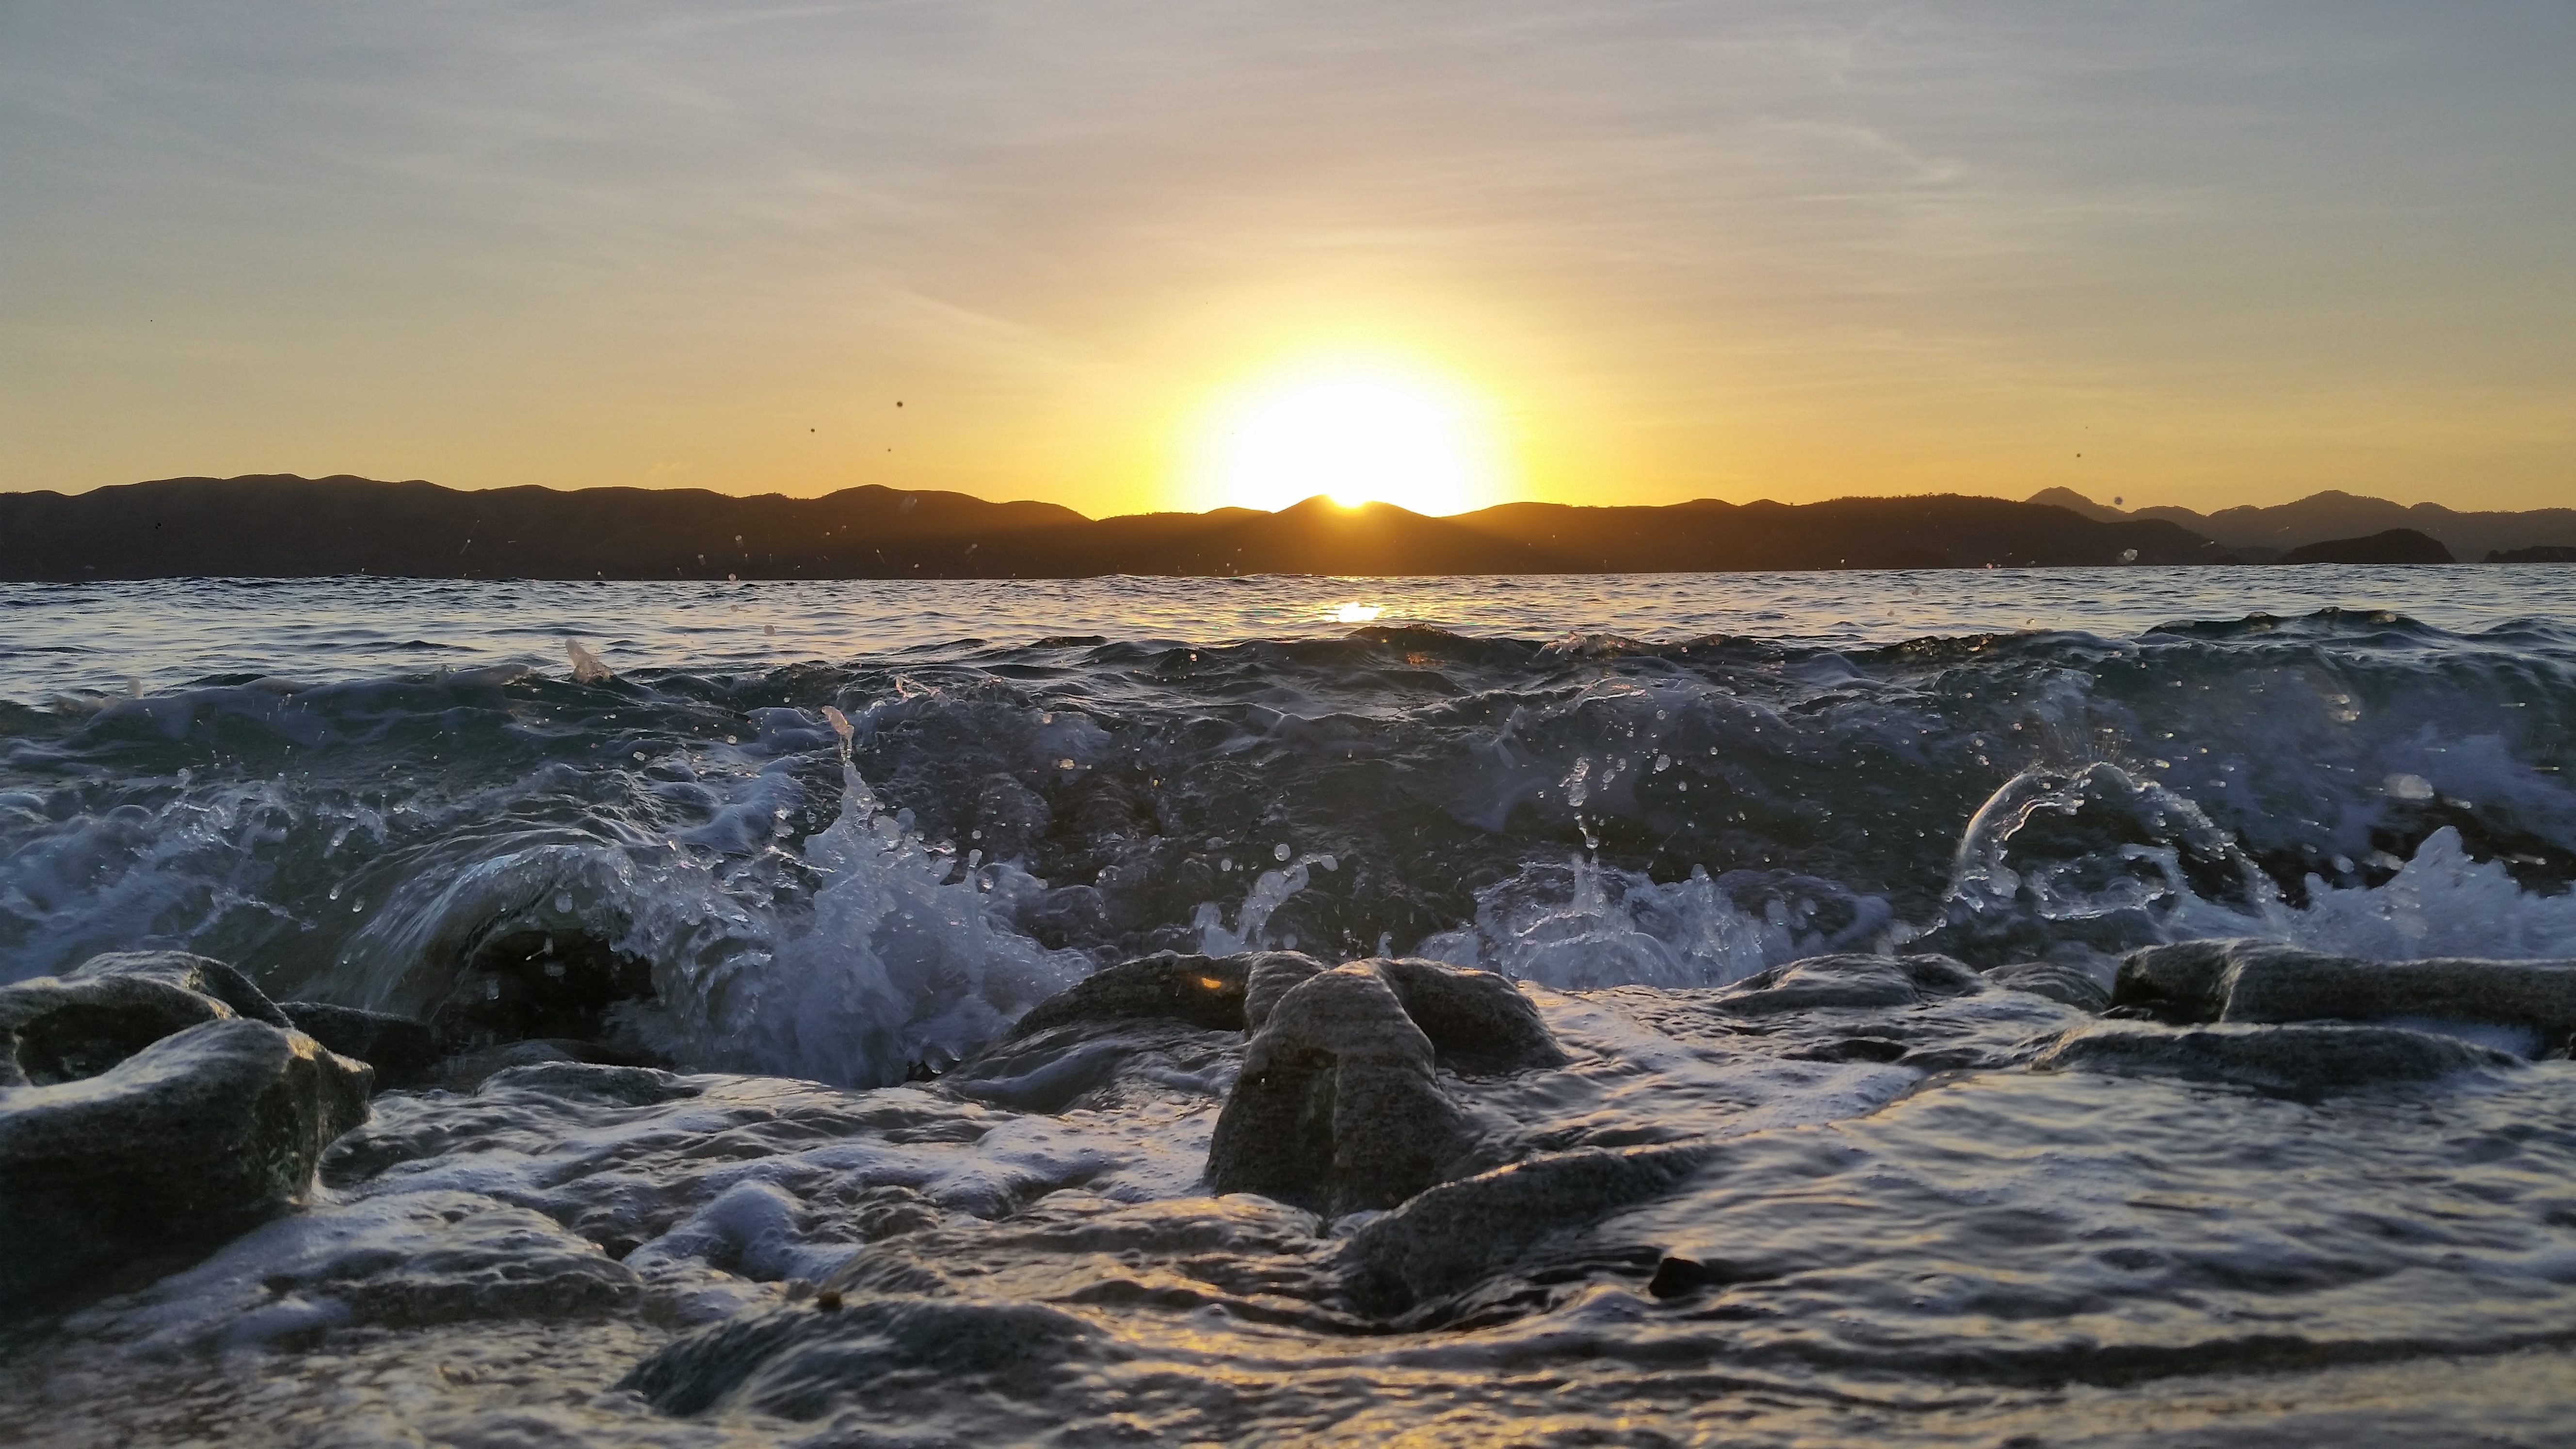
beach, sea, coast, rock, ocean, sunrise, sunset, sunlight, morning, shore, wave, dawn, dusk, evening, cove, bay, body of water, cape, wind wave